Oris

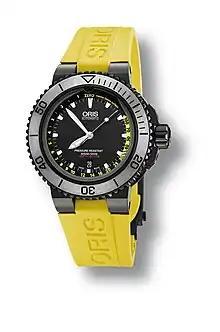
Oris Aquis Depth Gauge

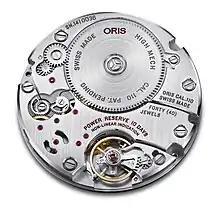
Oris Calibre 110 02

Since 2002, the Red Rotor has served as Oris's registered trademark and distinguishing feature and is visible on many Oris watches through transparent casebacks.